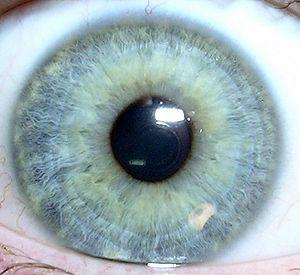
L'iridologie est une pseudo-médecine, c'est-à-dire non basée sur des preuves et sans efficacité avérée. Les iridologues prétendent et considèrent qu'à chaque secteur de l'iris correspond un organe. Ainsi selon eux, si un secteur donné présente des anomalies, cela indiquerait que l'organe correspondant est affecté par un dysfonctionnement. À ce jour, les études cliniques n'ont mis en évidence aucune efficacité de l'iridologie, qui échoue notamment au test de la reproductibilité : pour un même patient, les iridologues testés font des diagnostics très différents, voire contradictoires. C'est la raison pour laquelle il faut prendre avec beaucoup de scepticisme la prétention de l'iridologie à fournir des diagnostics pertinents.